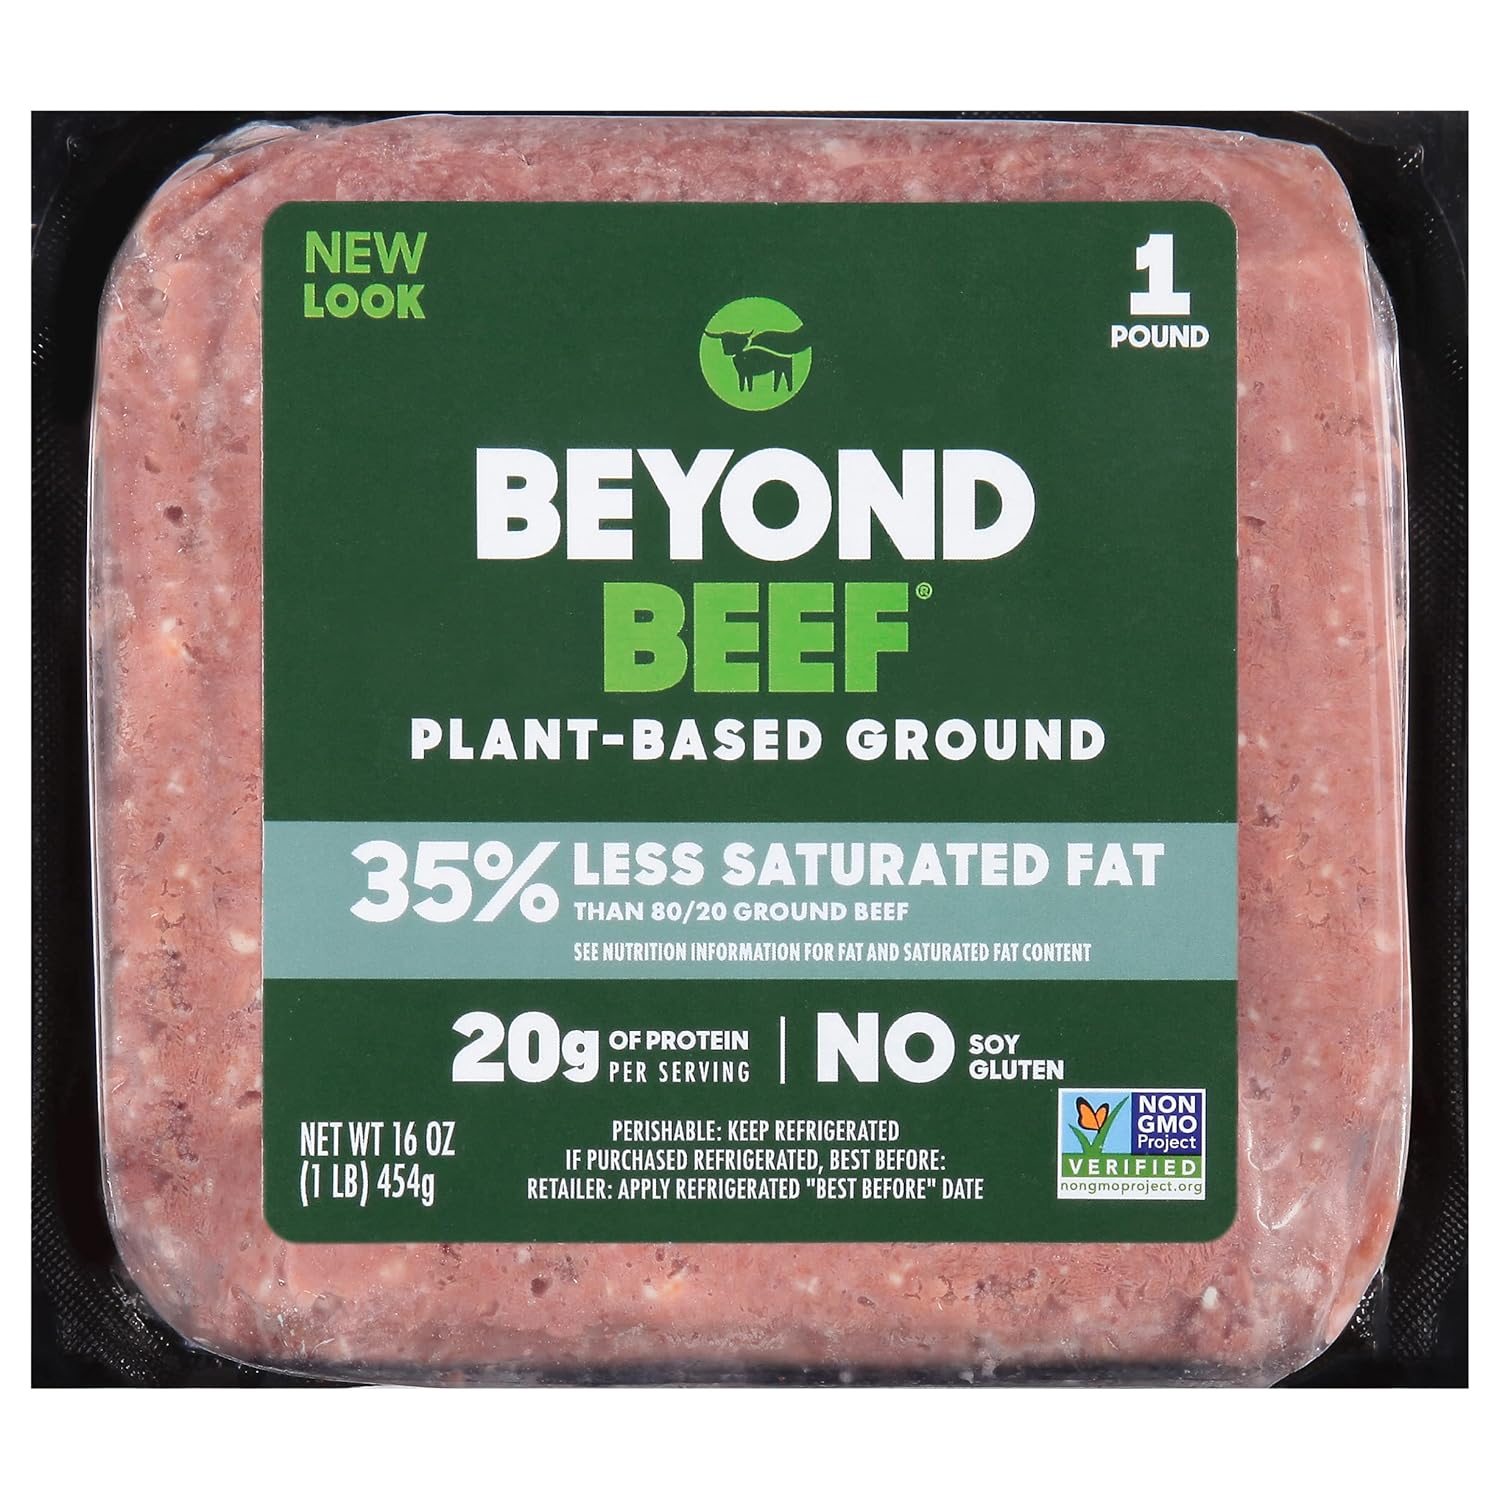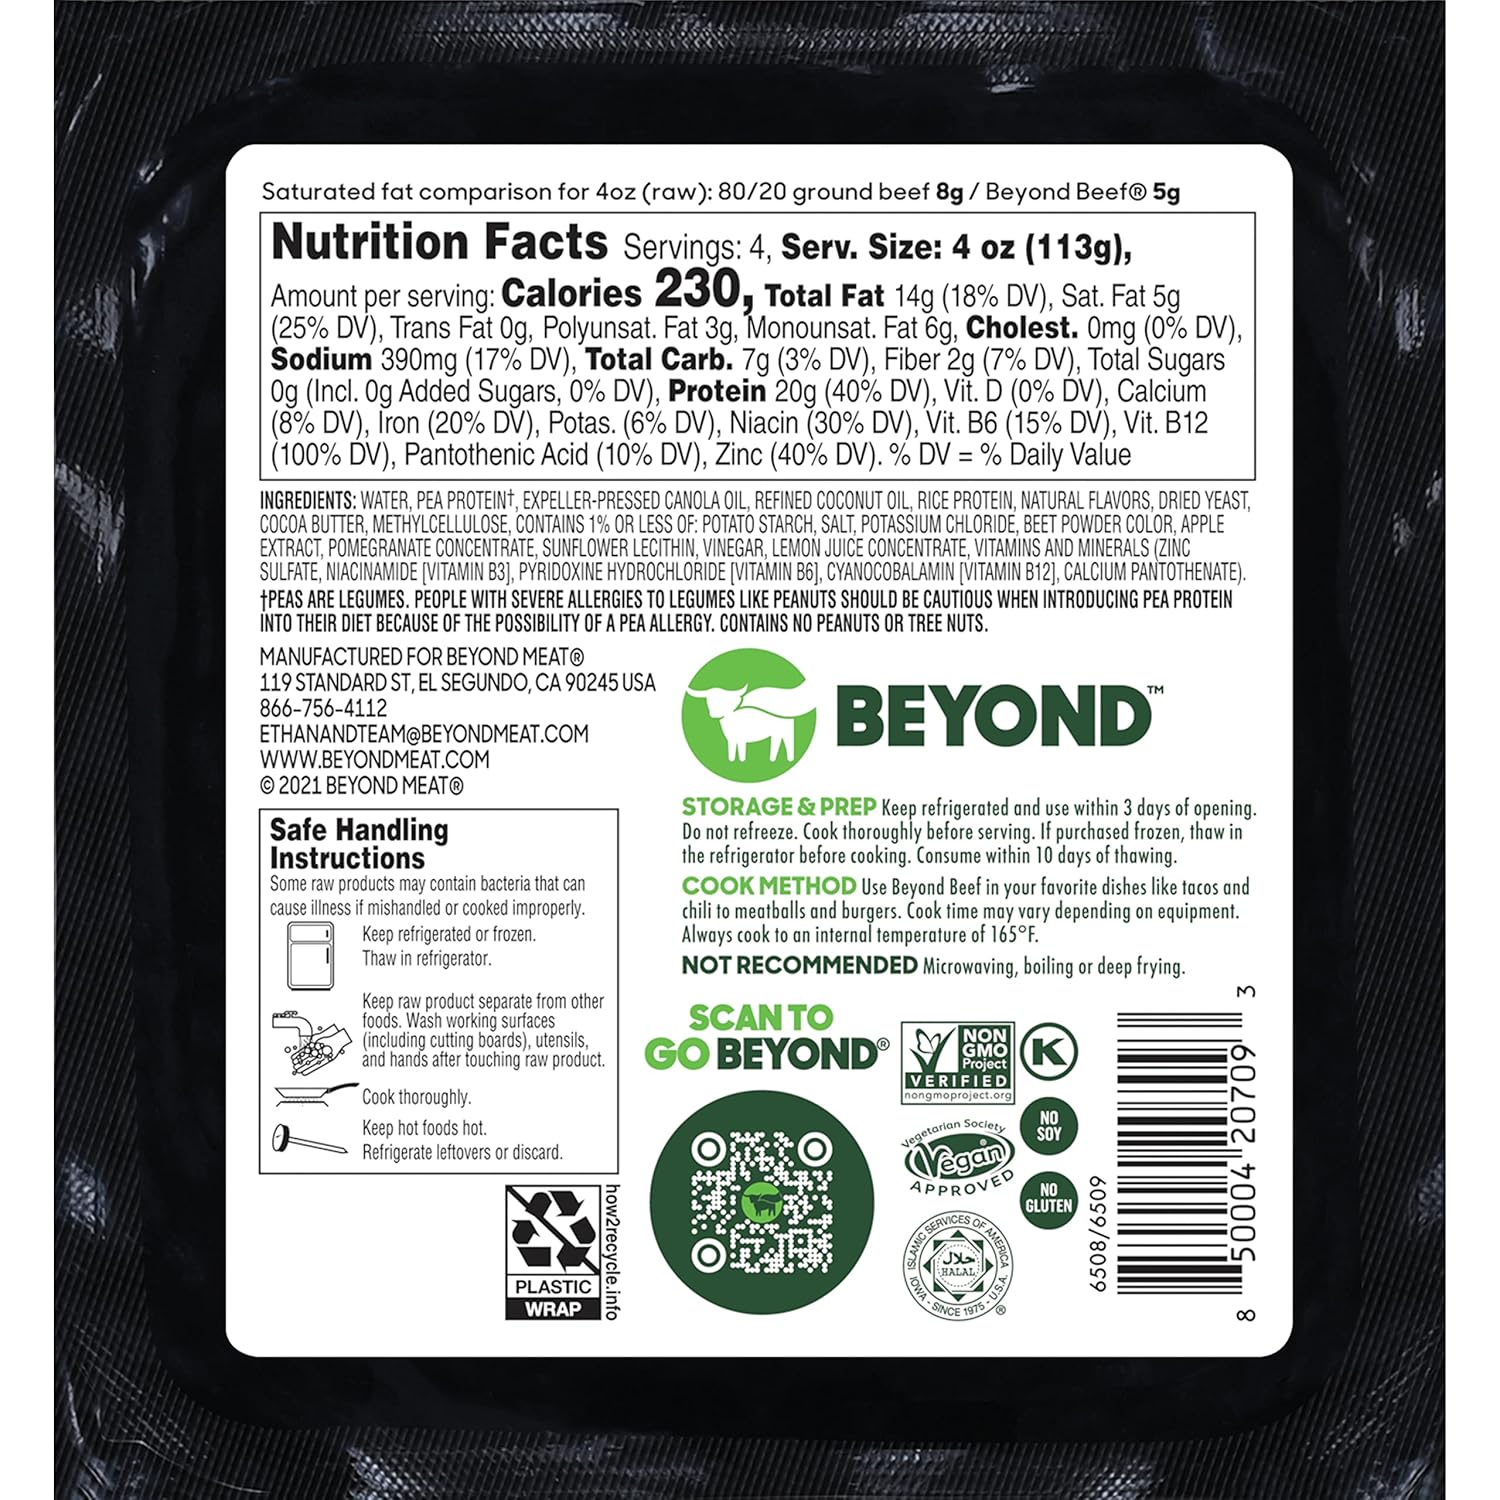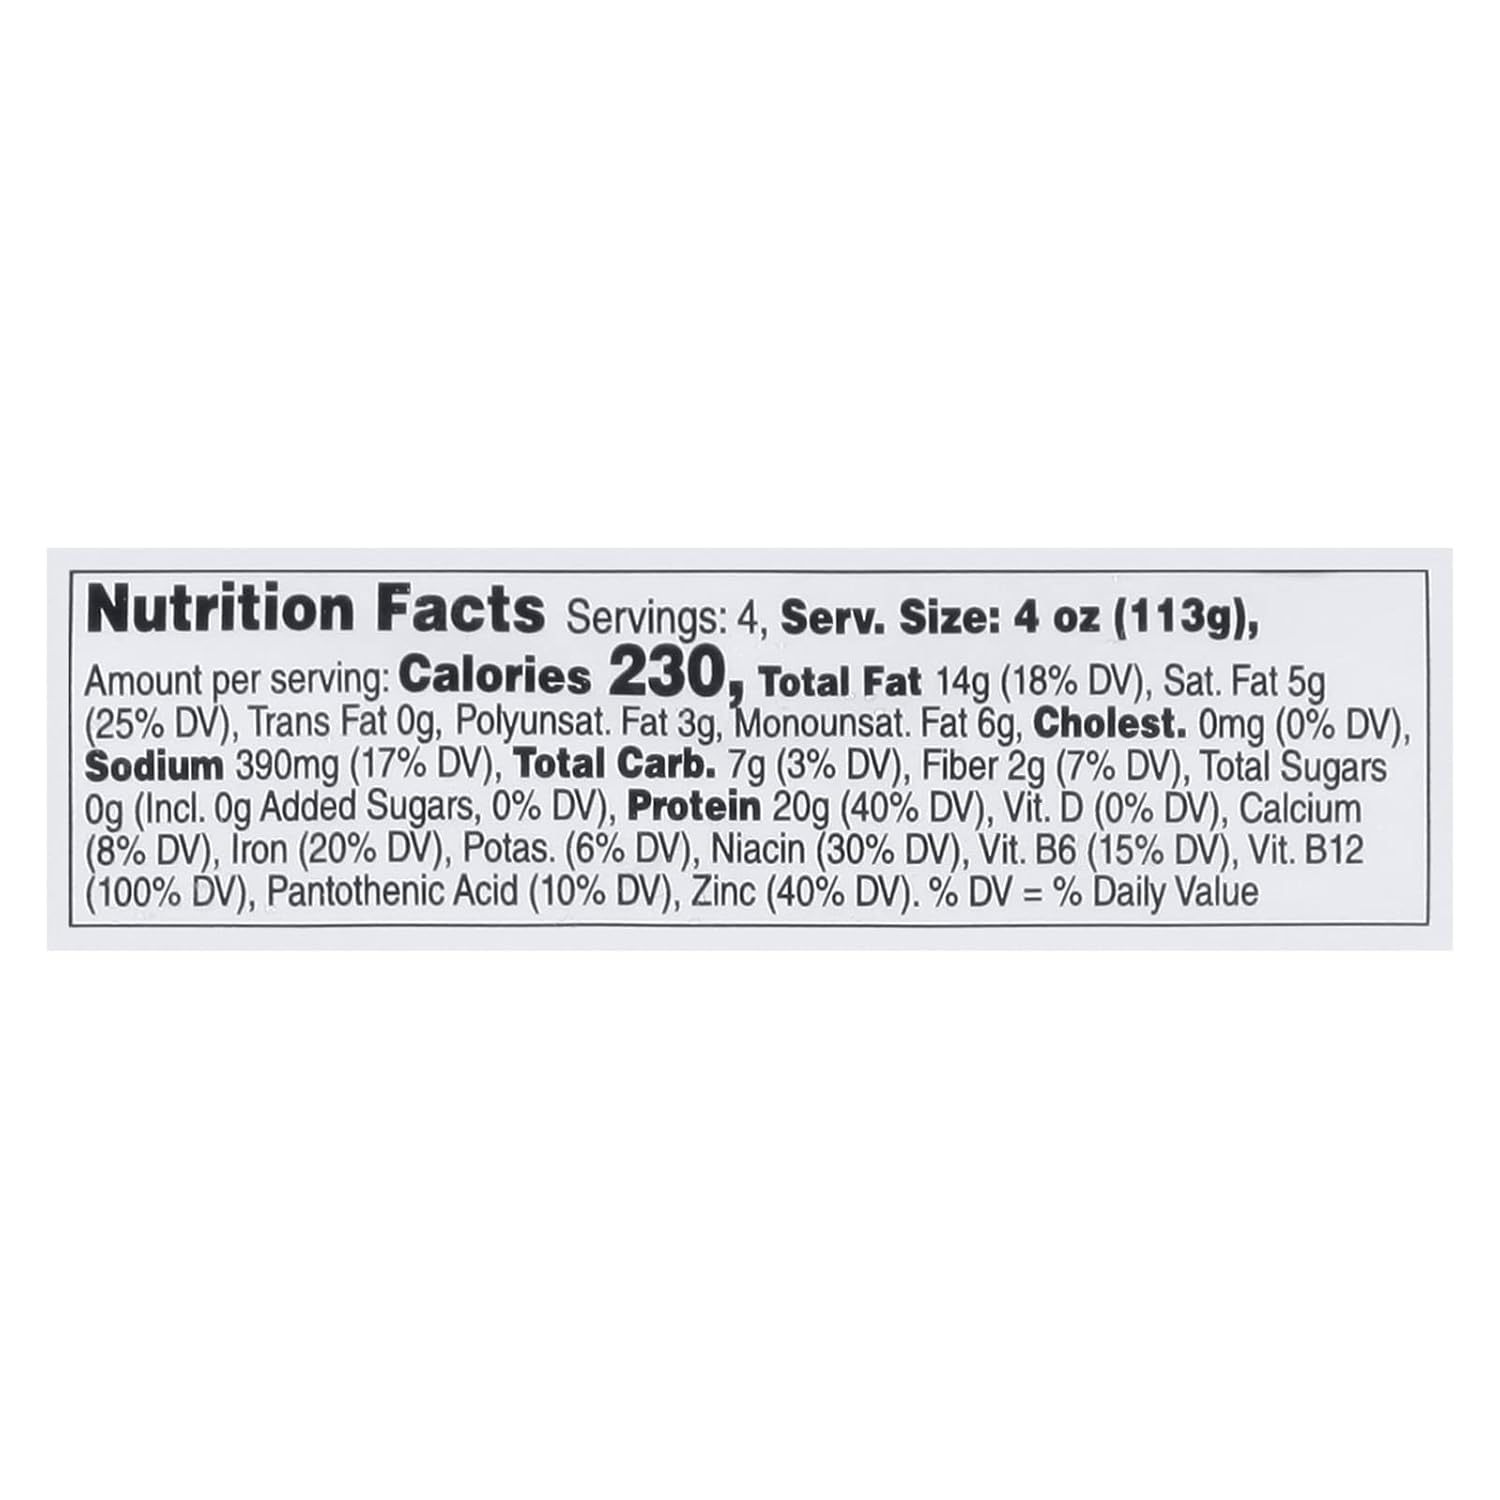
Beyond Meat Beyond Beef Plant-Based Ground 16 oz
Category: Grocery
At Beyond Meat we believe there is a better way to feed our future and that the positive choices we all make, no matter how small, can have a great impact on our personal health and the health of our planet. By shifting from animal to plant-based meat, we can positively impact four growing global issues: human health, climate change, constraints on natural resources, and animal welfare.Our process is simple. We source the building blocks of meat directly from plants. Using heating, cooling and pressure, we create the fibrous texture of meat from plant-based proteins. Then, we mix in fats, minerals, fruit and vegetable-based colors, natural flavors, and carbohydrates to replicate the appearance, juiciness, and flavor of meat. The result? Uncompromisingly delicious plant-based burgers, sausage, and beef, no sacrifice required.Beyond Meat products offer greater or equal protein levels than their animal counterparts, no cholesterol, less saturated fat, and no antibiotics or hormones.
Features: DELICIOUS & VERSATILE: If you can name it, beef can make it - from tacos and empanadas to sliders and beyond | EXCELLENT SOURCE OF PROTEIN: 20 grams of plant-based protein per serving from peas and brown rice. See nutrition panel for fat, sat fat and sodium content. | BETTER-FOR-YOU: each serving has 35% less saturated fat than 80/20 ground beef and no cholesterol | LESS IS MORE: made with simple, plant-based ingredients with no GMOs, soy or gluten. All of Beyond Meat products are vegan, kosher and have no antibiotics or hormones | 1LB OF BEEF PER PACK: a convenient one-to-one swap for all your favorite recipes